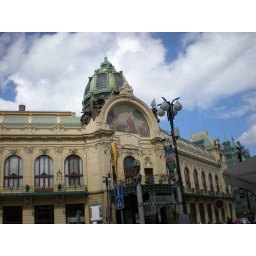
There is a very elegant coffee house in the ground floor where we had some pastries and coffee.